Joseph E. and Mina W. Mickelsen House

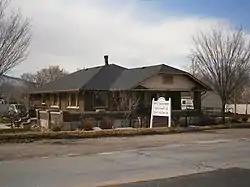

The Joseph E. and Mina W. Mickelsen House is a historic house located at 782 East Pioneer Road in Draper, Utah.